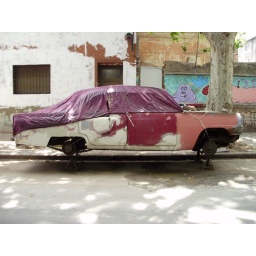
car in the street